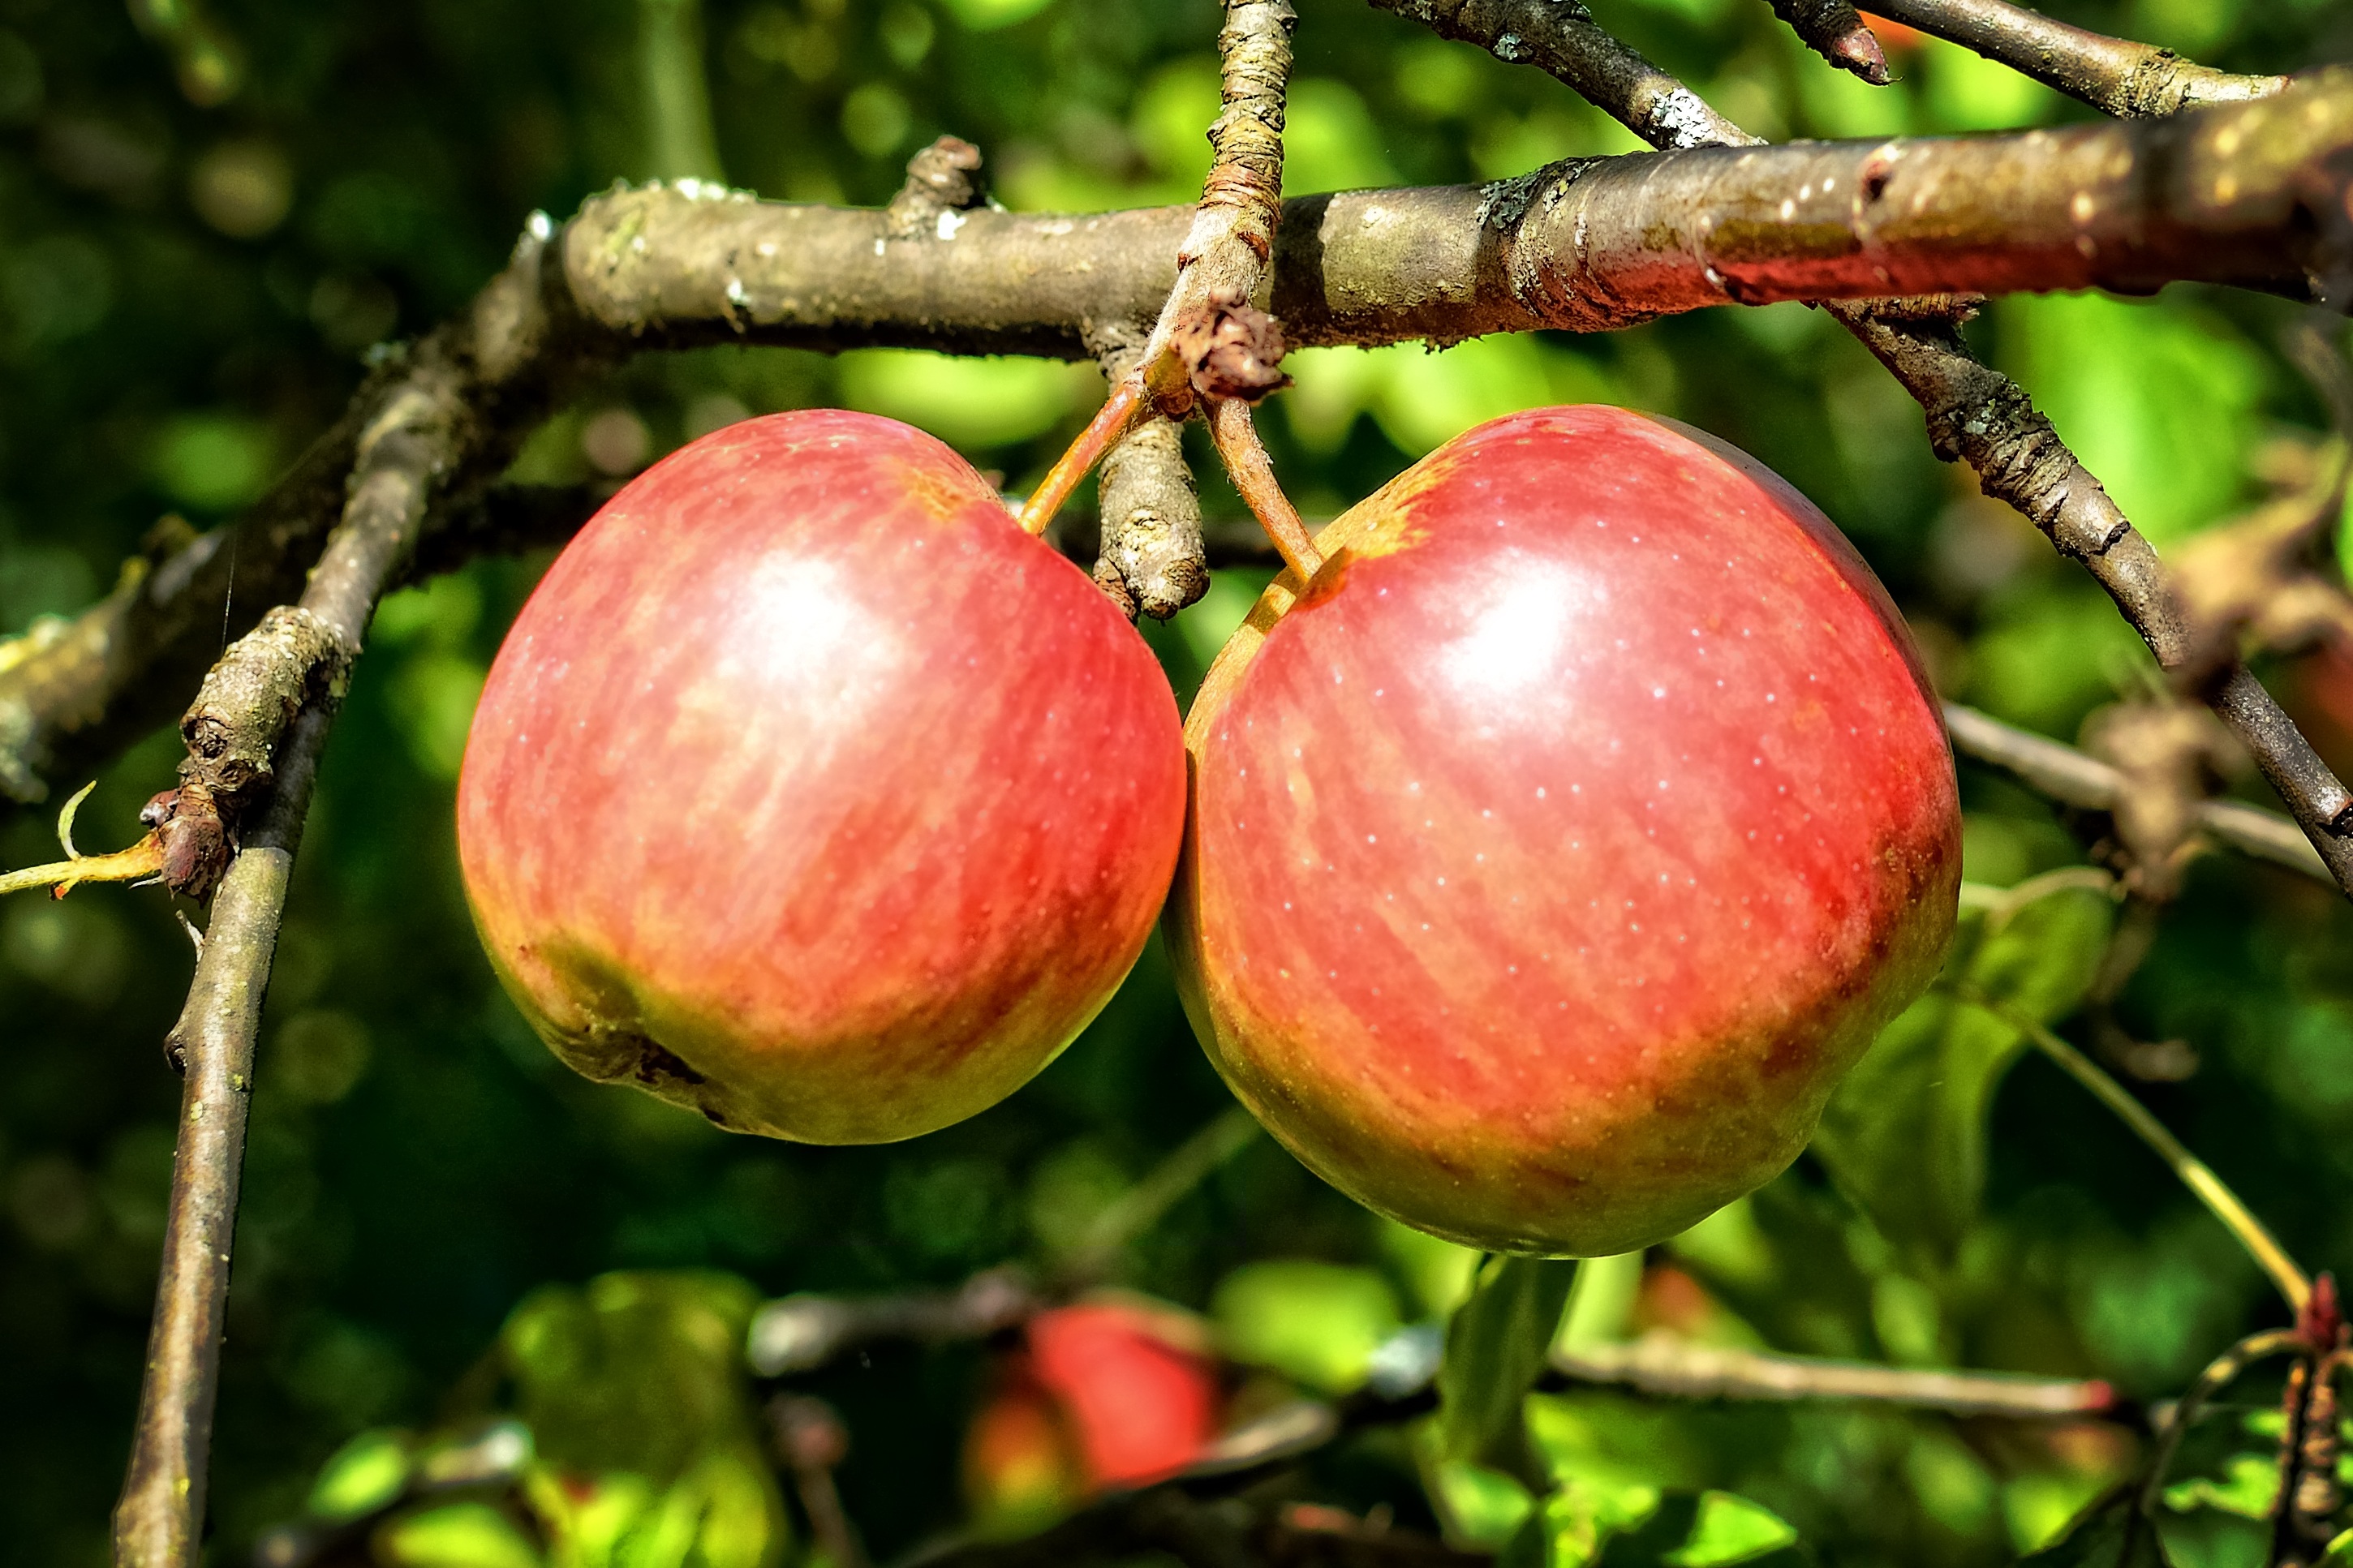
apple, tree, nature, branch, plant, fruit, flower, ripe, food, red, harvest, produce, autumn, healthy, thanksgiving, vitamins, frisch, apple tree, bio, flowering plant, rose family, harvest time, land plant